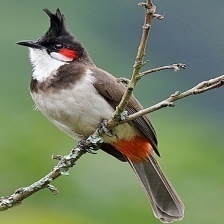
Species: RED WISKERED BULBUL
Scientific name: PYCNONOTUS JOCOSUS